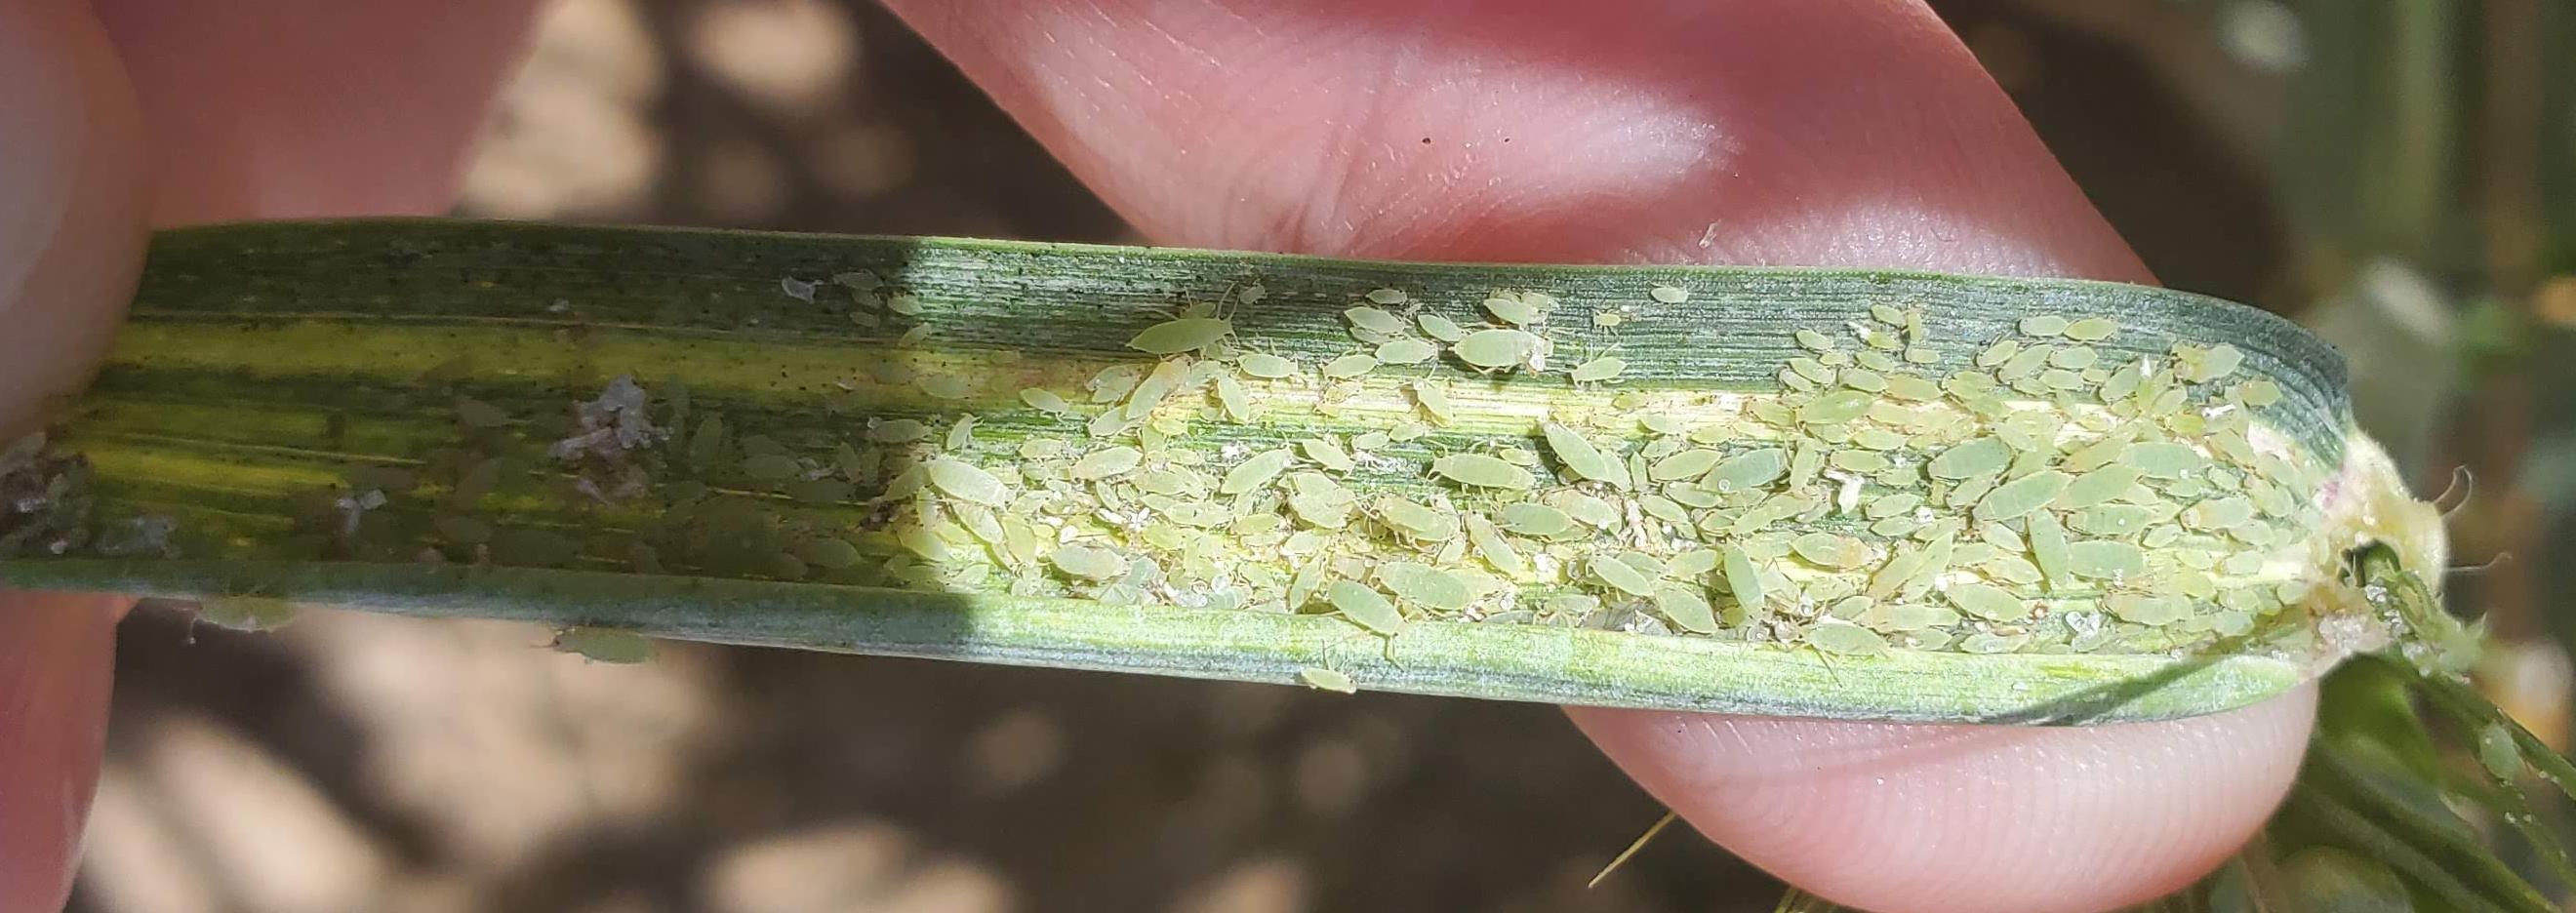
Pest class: russian_wheat_aphid